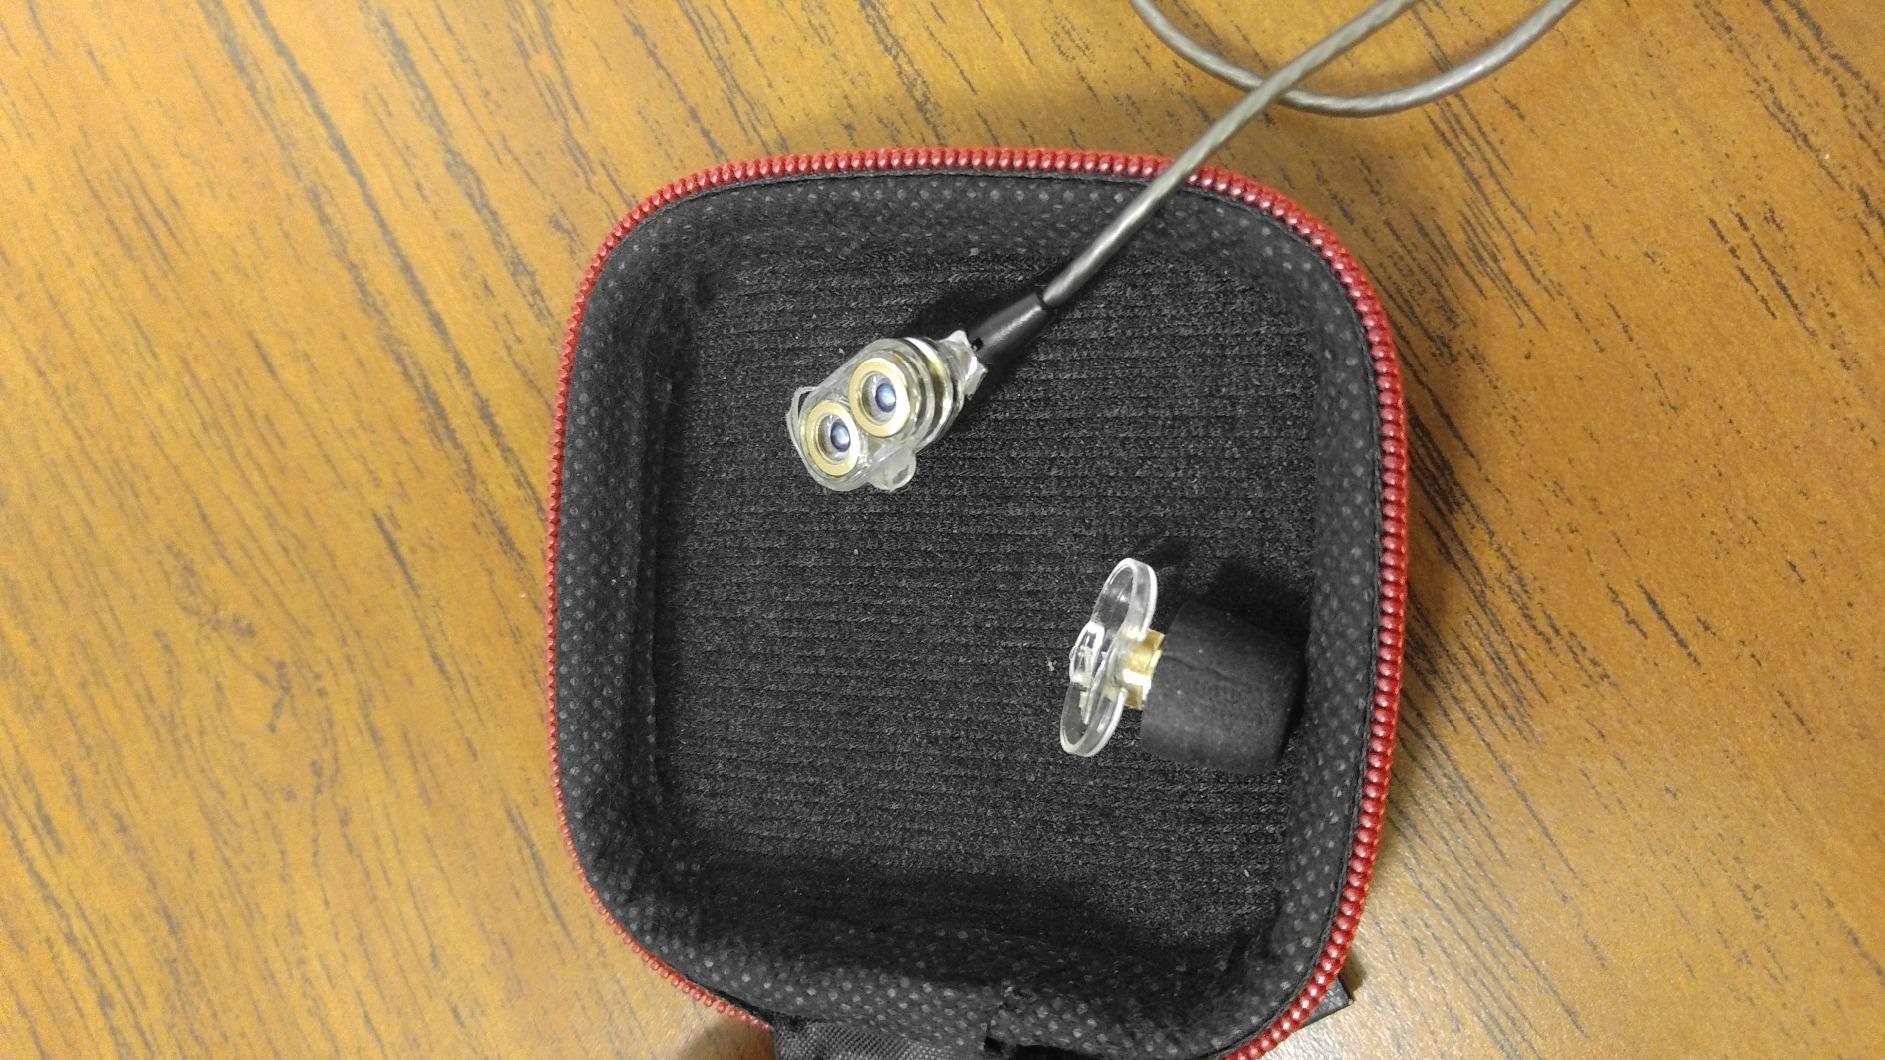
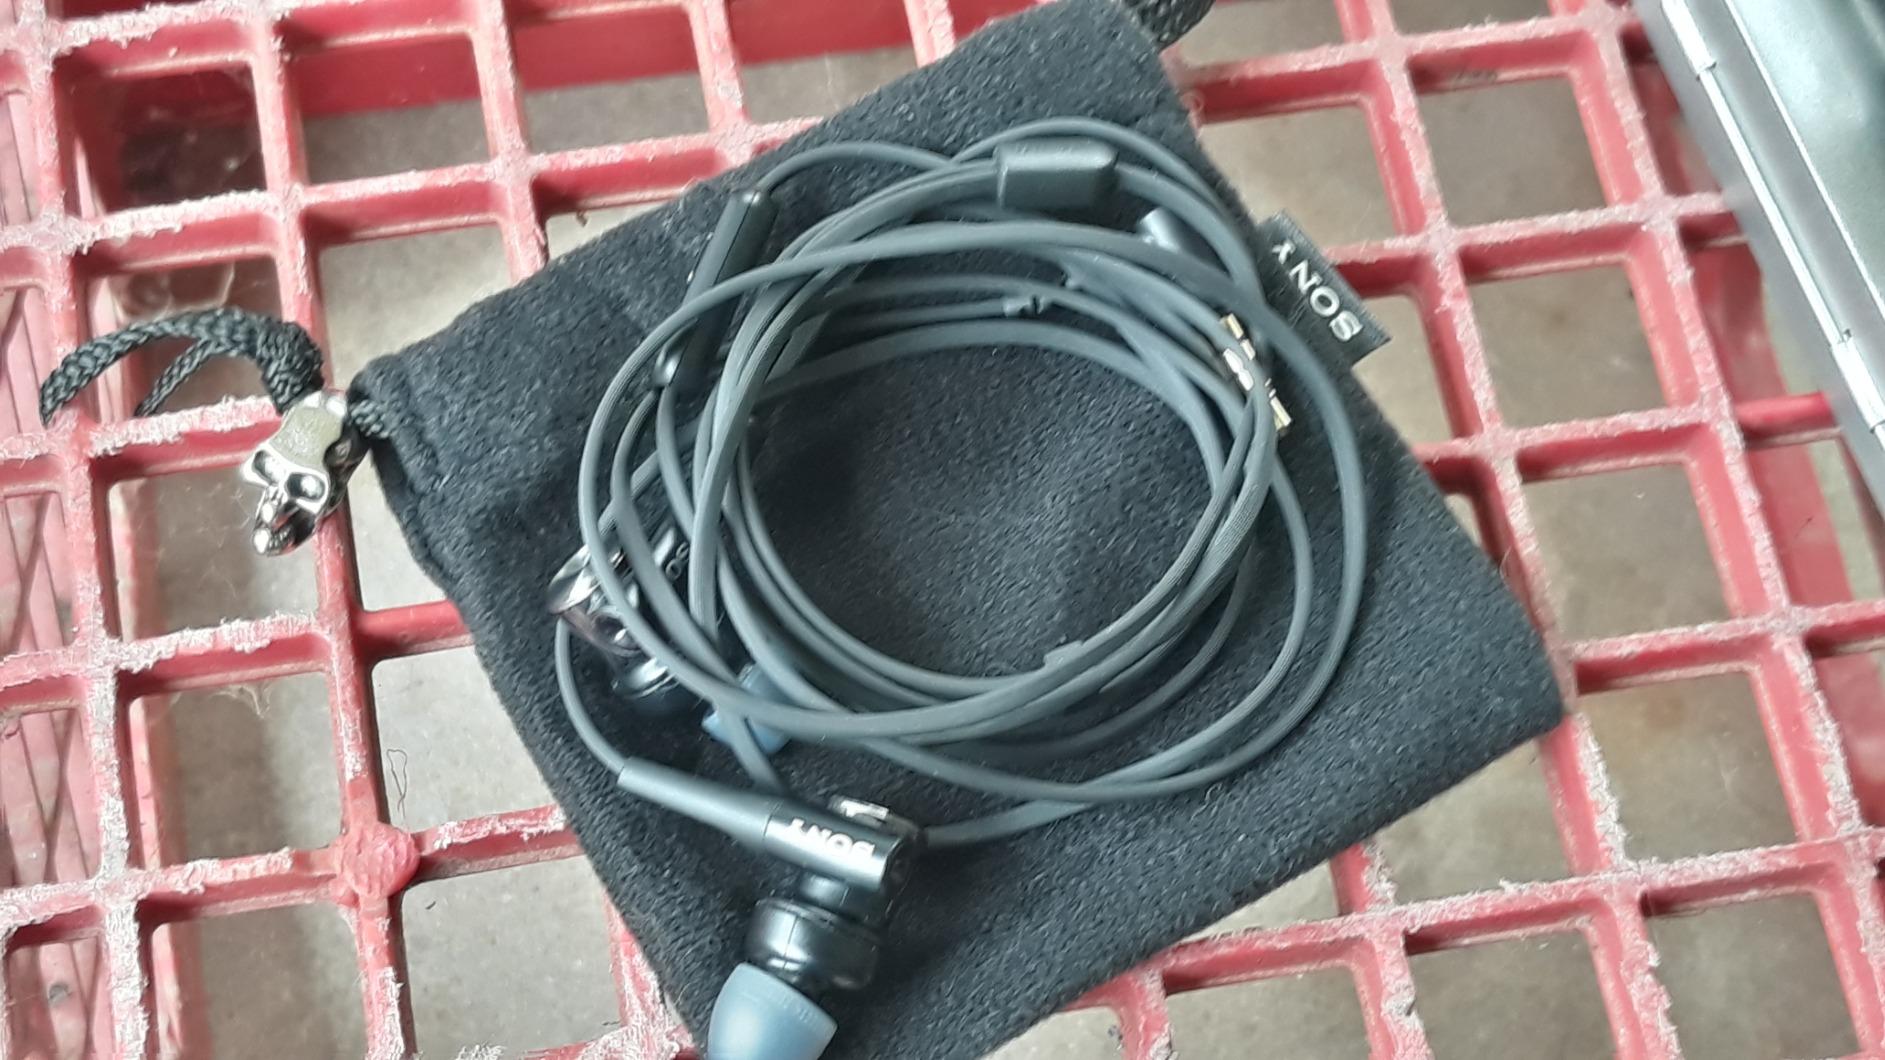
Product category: headphones
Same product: no